Røst Municipality

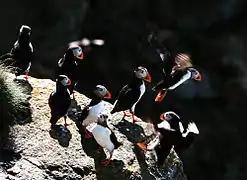
Atlantic puffins; Røst has the largest seabird colonies in Norway.

There are 365 islands and skerries in the municipality situated about off the mainland, at the southwestern tip of the Lofoten island chain in the Vestfjorden. Skomvær Lighthouse is located in the southern part of the municipality on the small island of Skomvær. Most inhabitants live on the main island of Røstlandet, but a few other islands are also inhabited. These islands are linked to Røstlandet with roads, causeways, and bridges. Røstlandet is the largest island in the municipality and its highest point rises no more than above sea level. South of Røstlandet, there are several small islands that are dominated by large mountains including Vedøya, Storfjellet, Trenyken, Hærnyken, and Ellevsnyken. The highest point in the municipality is the tall mountain Storfjellet.